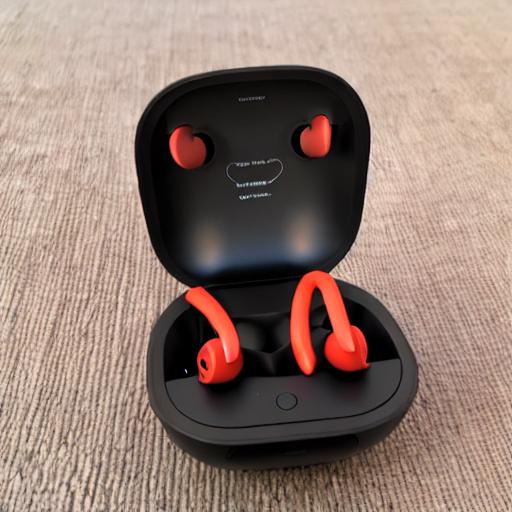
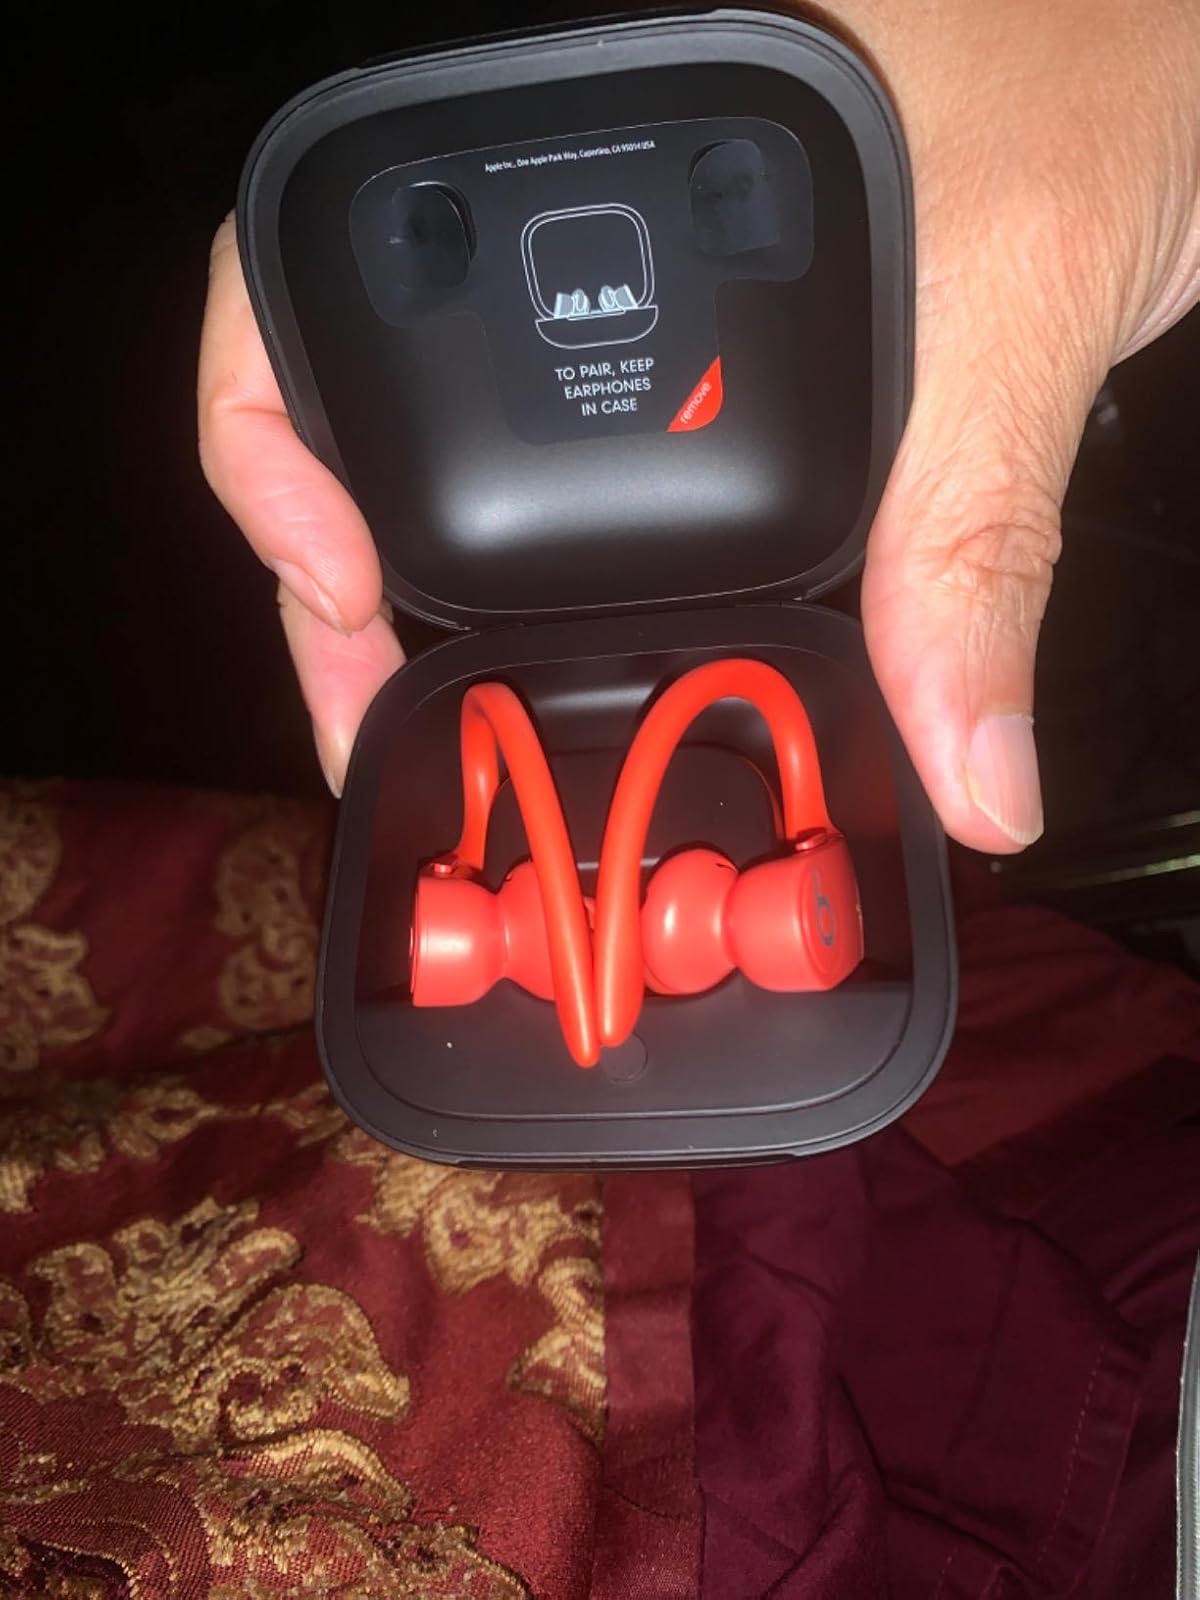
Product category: earbuds
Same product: no